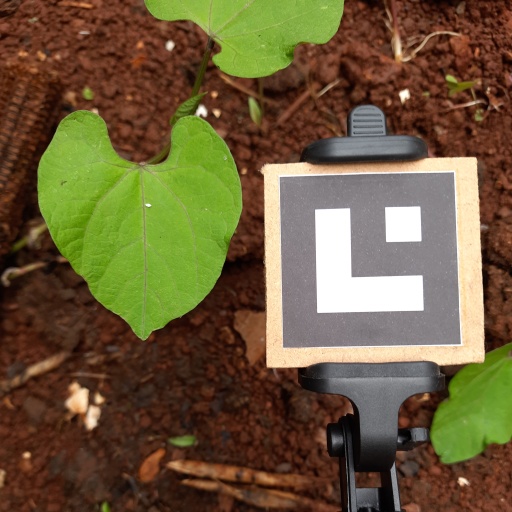
Observations: flat surface, no eating holes, under shade